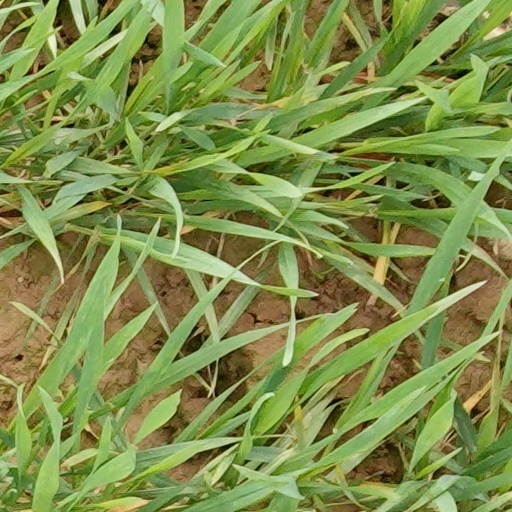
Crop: wheat